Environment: real
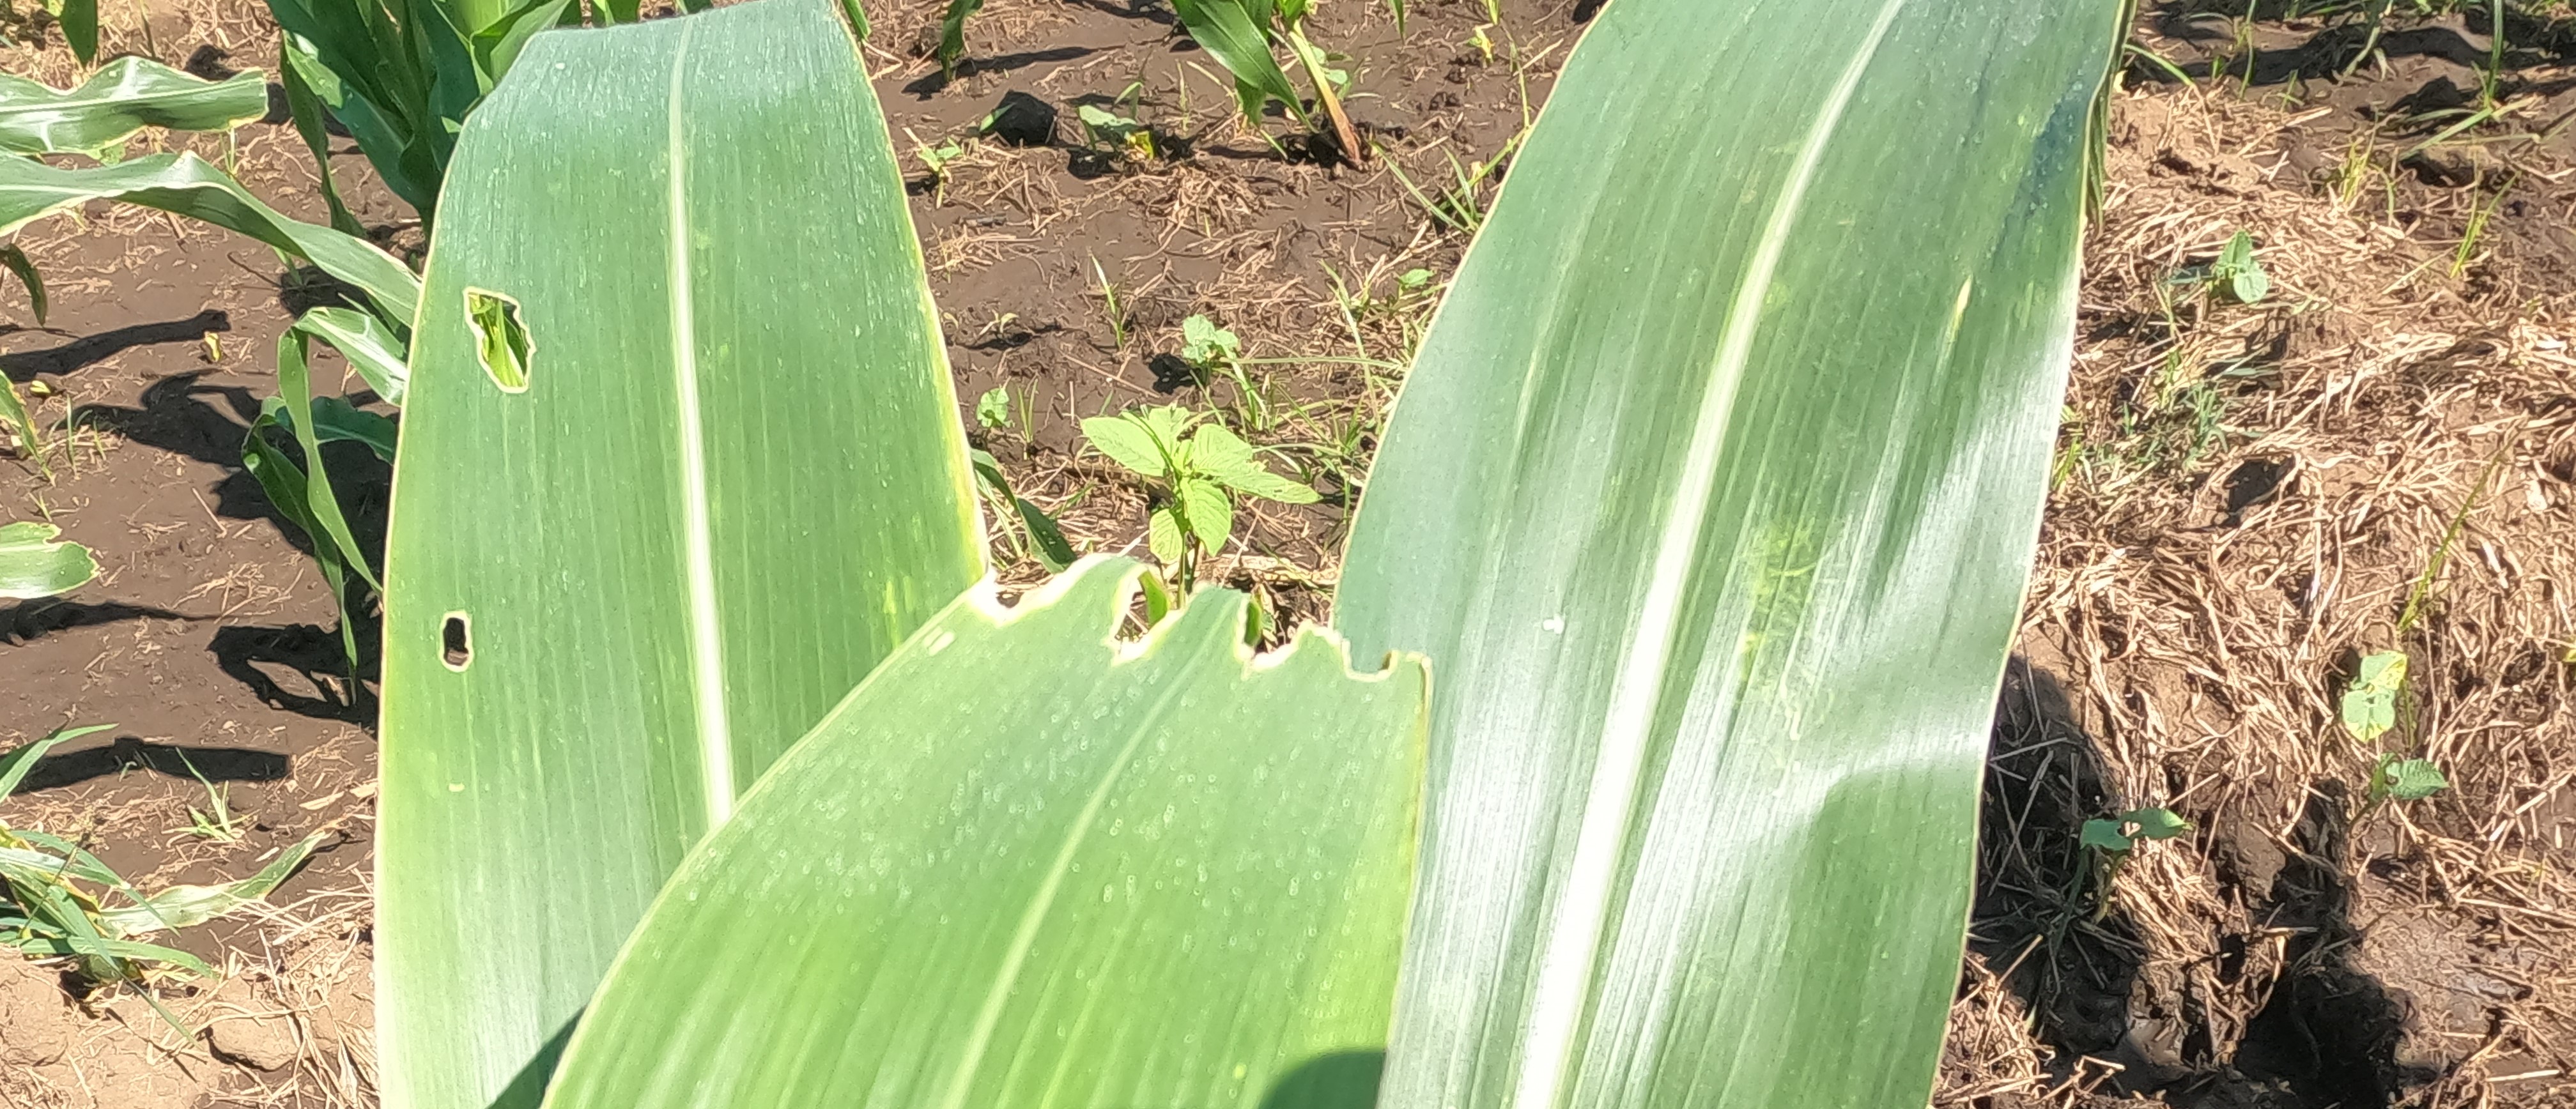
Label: fall_armyworm